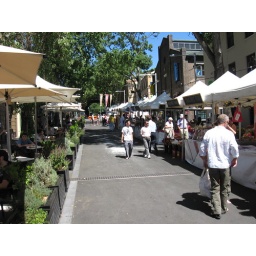
The Rocks street market in Sydney